Grumman LLV

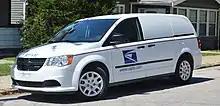
USPS-operated minivan (Dodge Caravan Cargo) serving in the LLV's role

Because the United States Postal Service owns more than 100,000 Grumman LLVs, of which most have reached the end of their lifespan, the USPS has been preparing to replace the LLVs. In fiscal year 2009, the USPS spent $524 million to repair and retrofit its fleet of Grumman LLVs, and estimated that it would cost $4.2 billion to replace the entire fleet. By 2021, it was estimated that each LLV required maintenance costing more than $5,000 per year; the all-aluminum body had proven to be robust and corrosion-resistant, but the chassis frame and powertrain components had required reverse-engineering as the original designs were out of production.